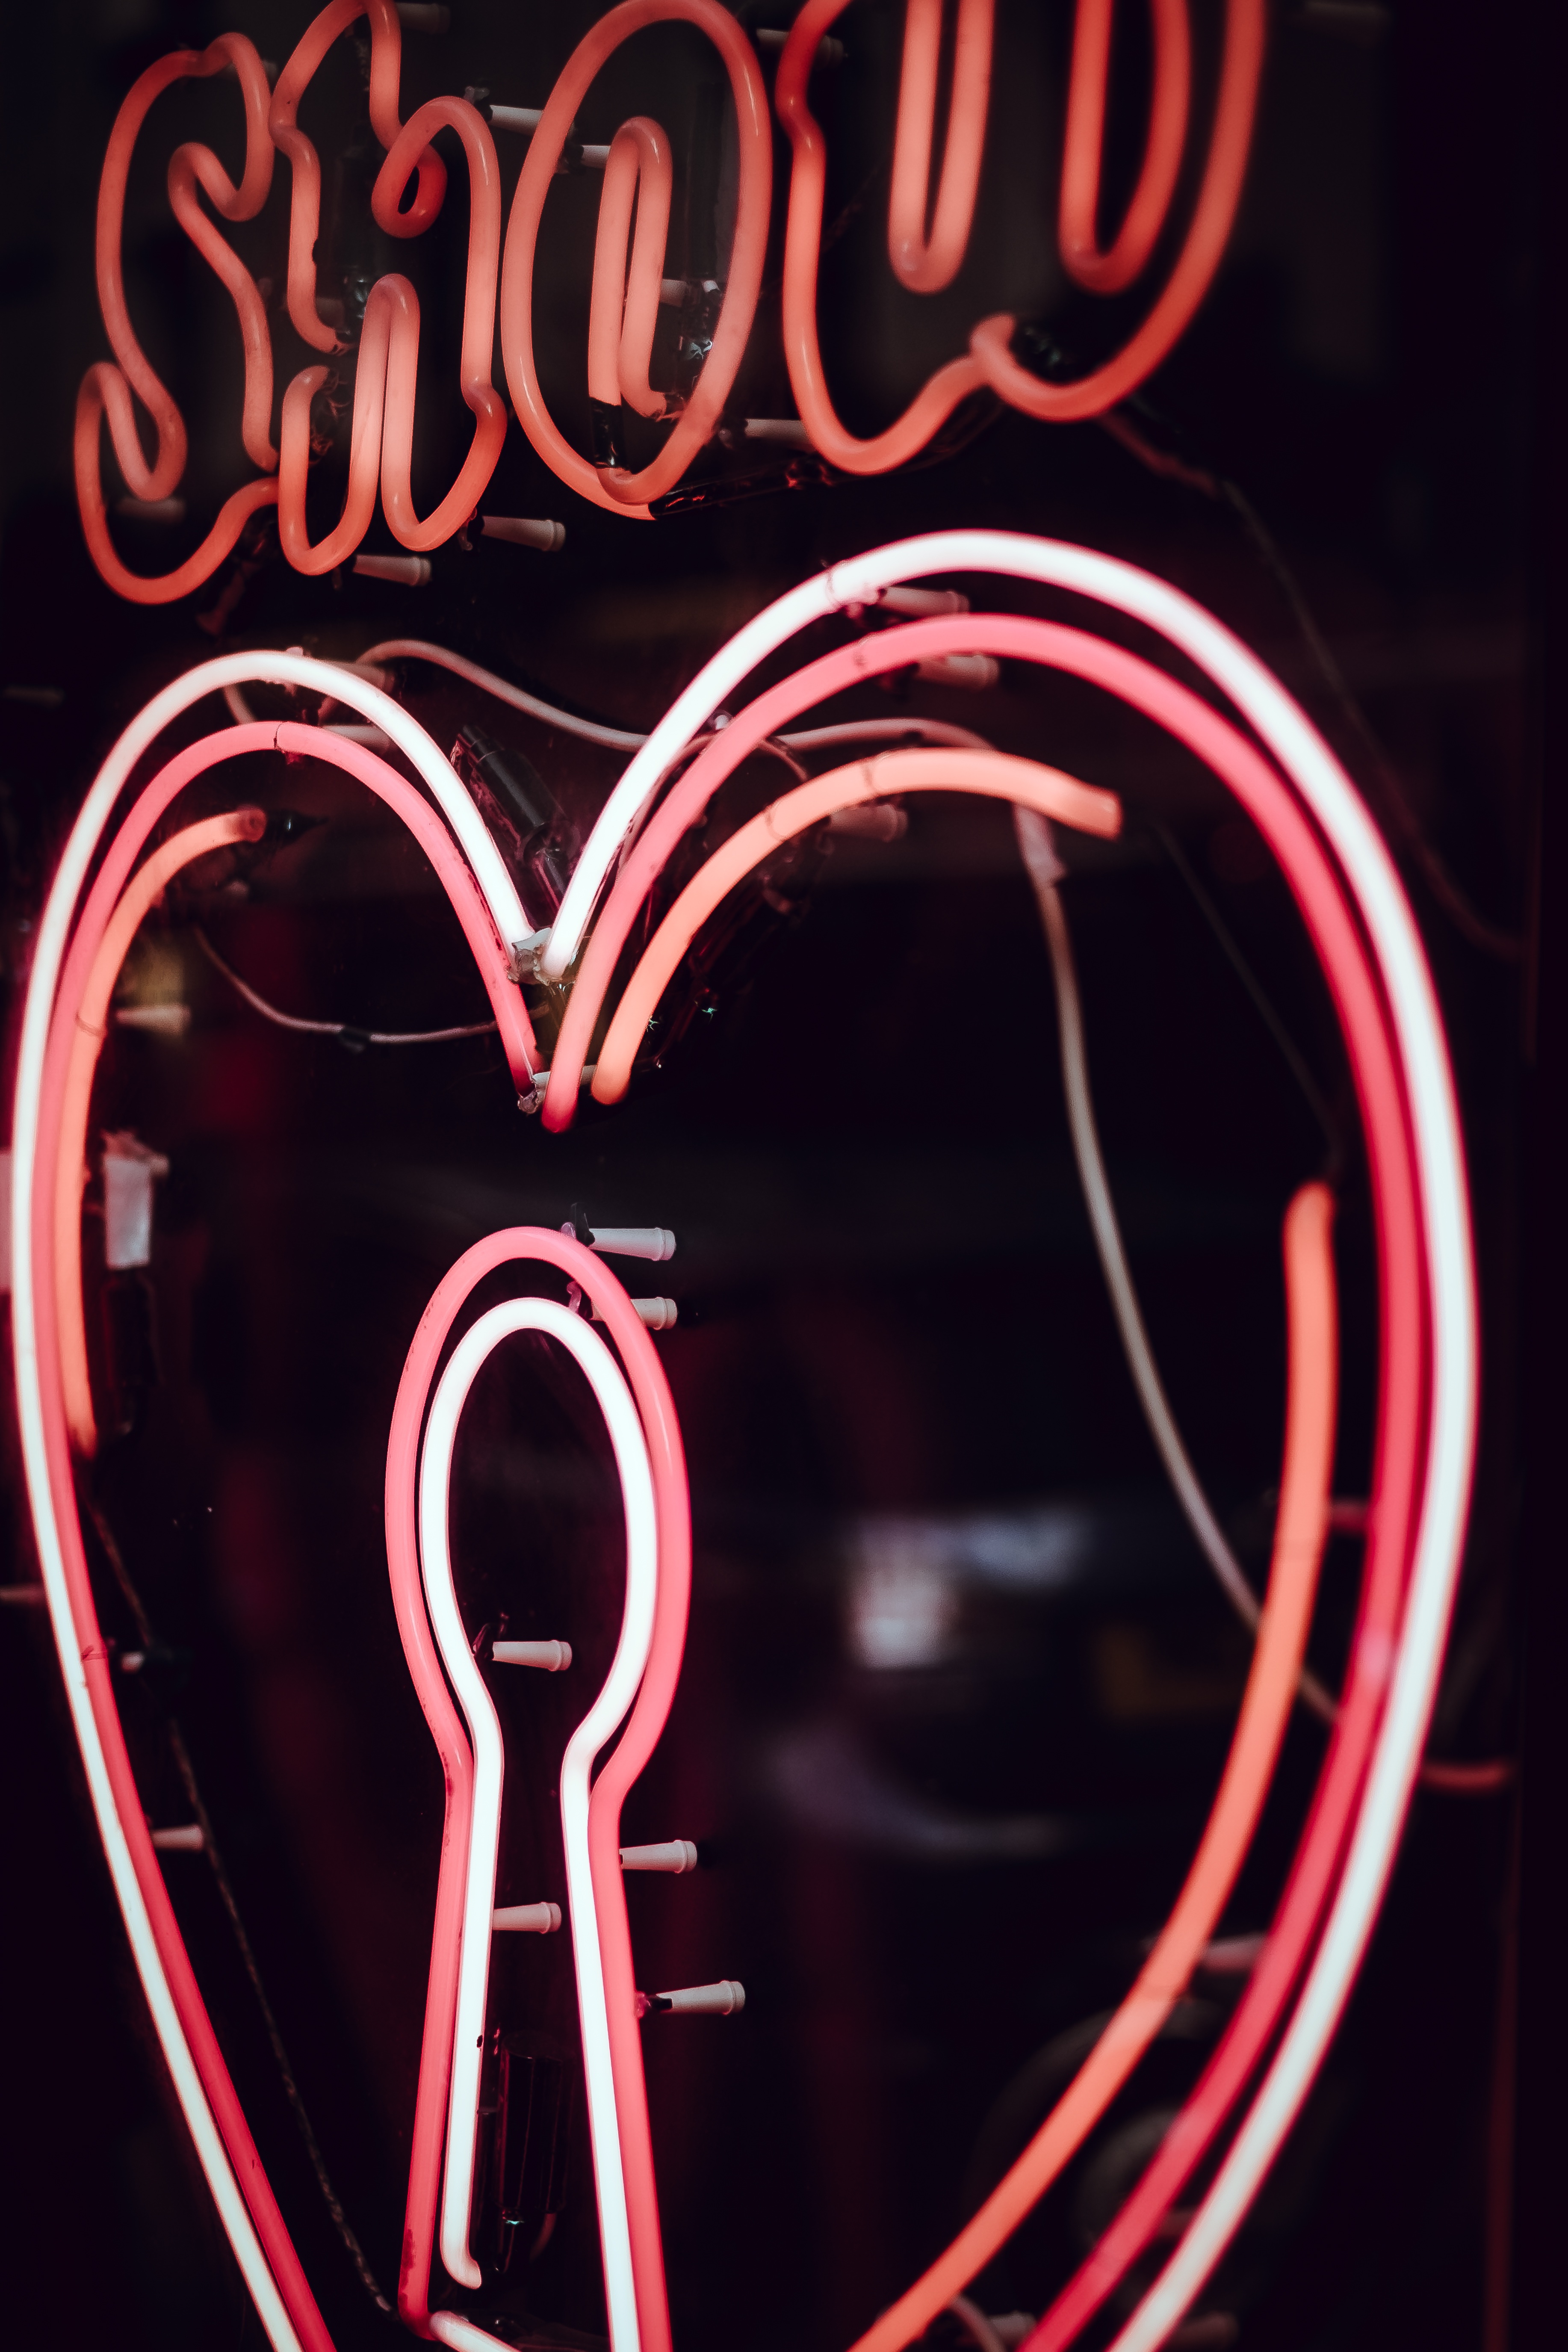
light, number, heart, red, signage, neon, neon sign, font, organ